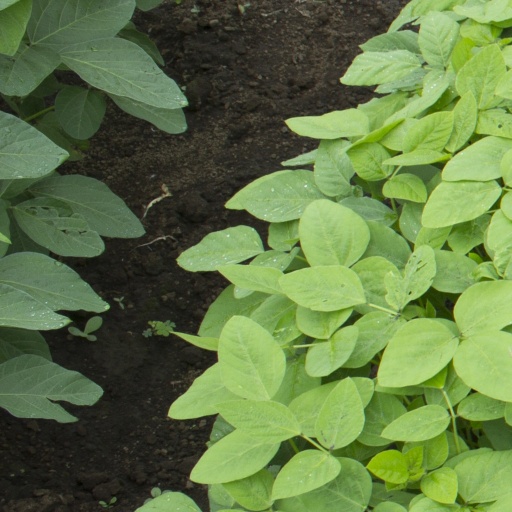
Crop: soybean